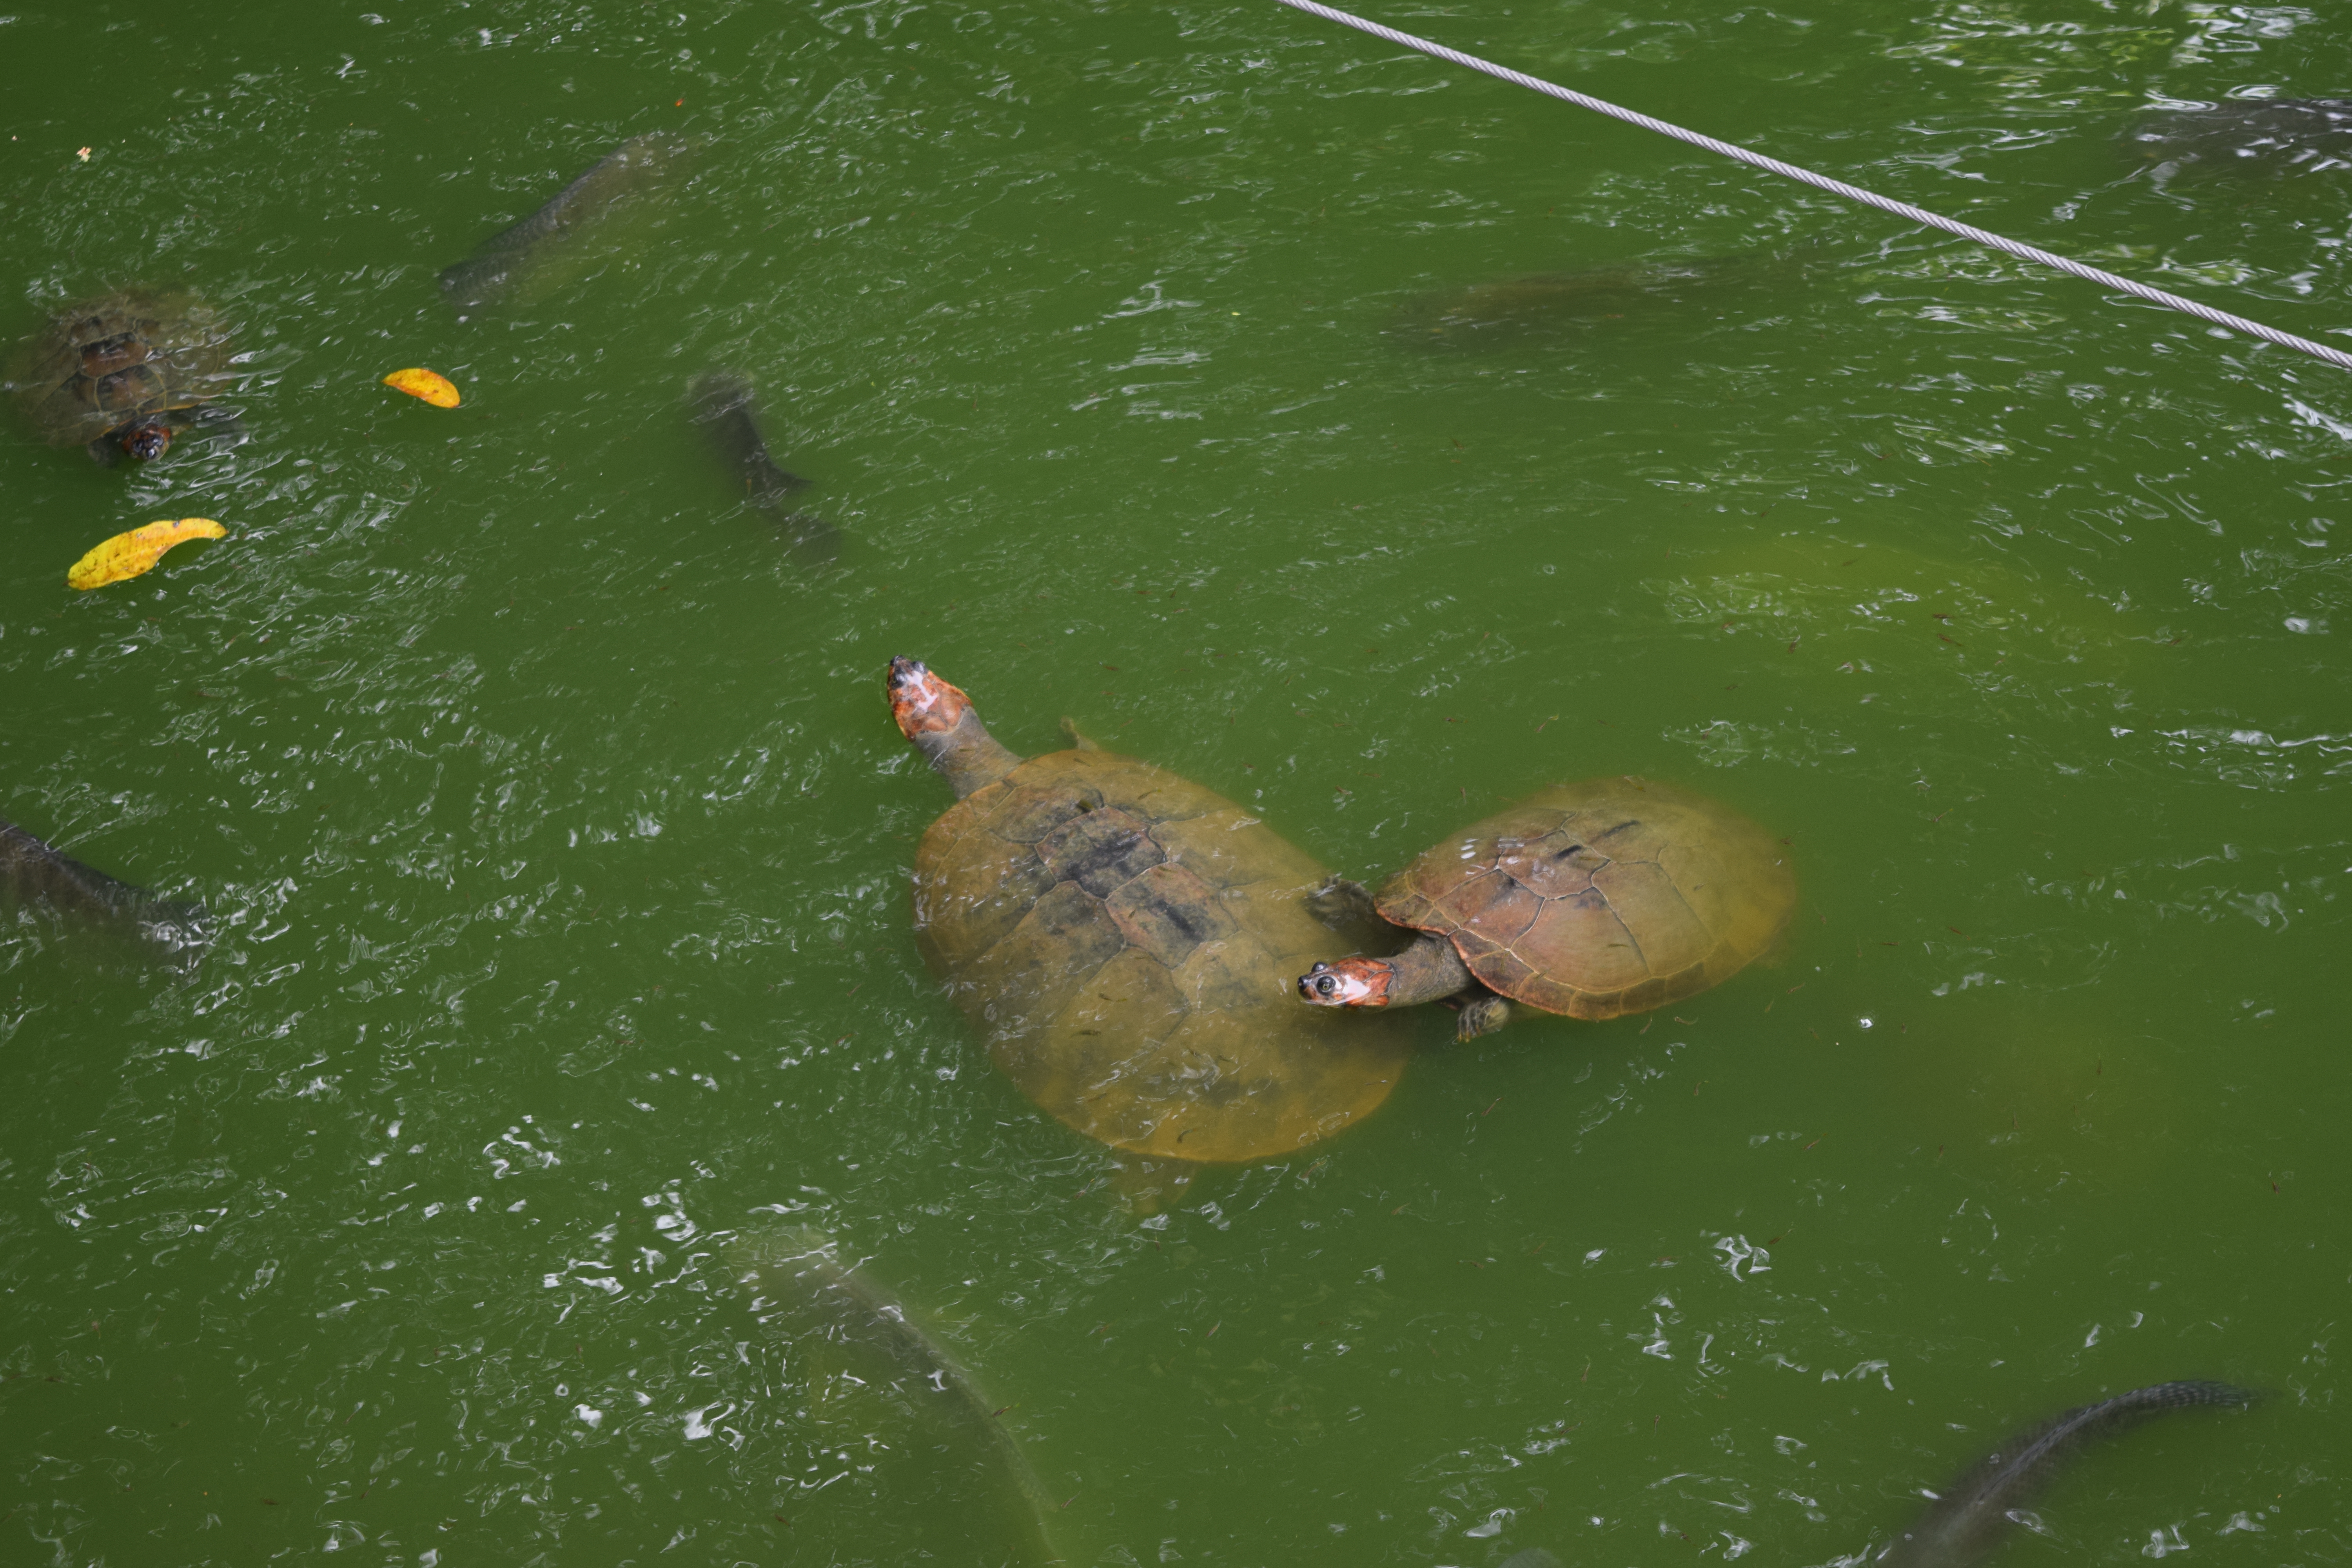
tortoise, amazon, tilapia, river, Sacaca, fish, water, organism, pond